Albert Vete

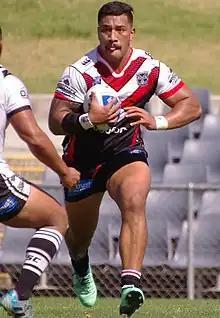

Albert Vete (born 24 January 1993) is a Tonga international rugby league footballer who last played as a forward for the Castleford Tigers in the Super League.